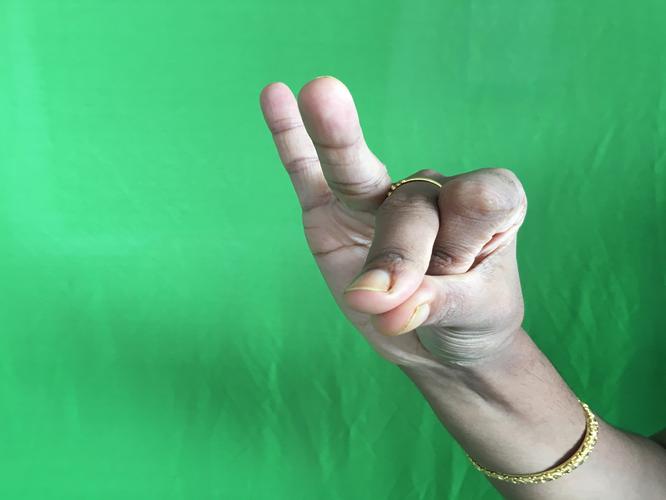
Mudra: Bramaram
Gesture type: single_hand